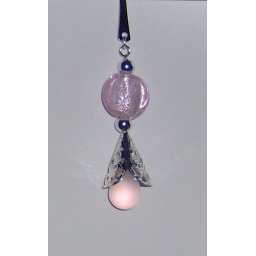
It's actually a transparent pink glass drop in a silver cone beadcap - but it catches the light beautifully!